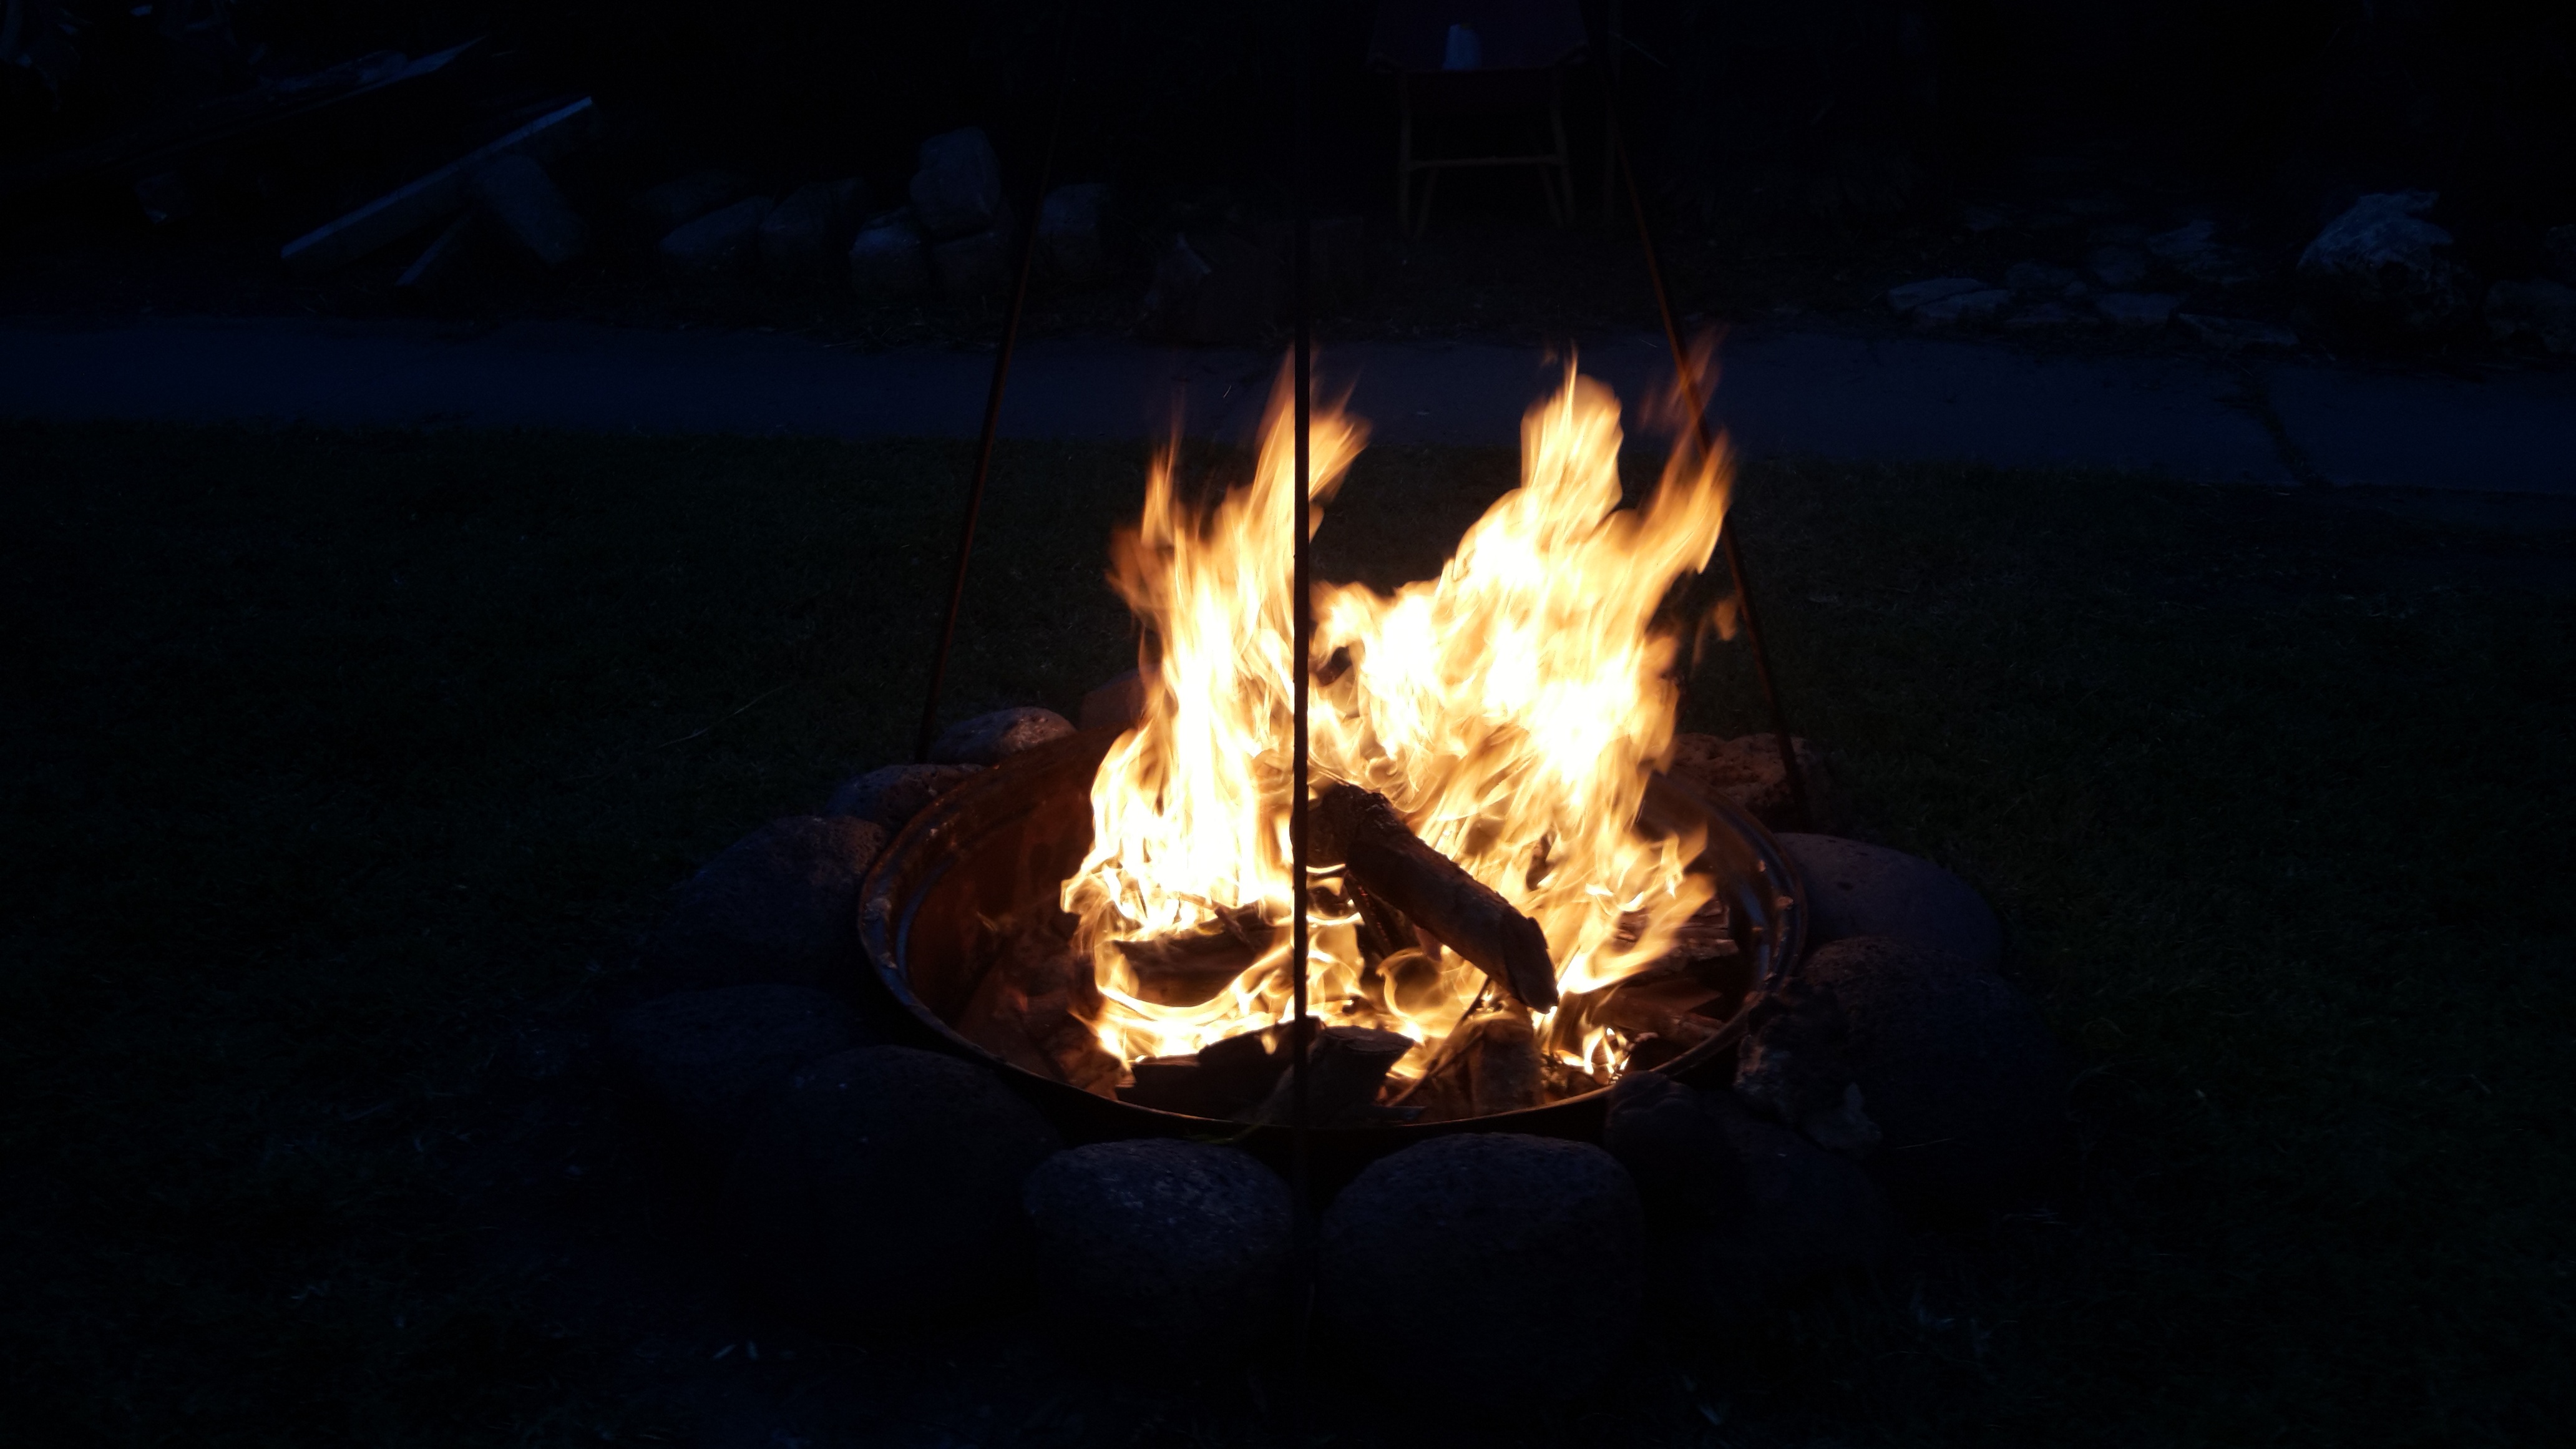
flame, fire, darkness, camping, campfire, bonfire, activity, picnic, outdoors, camp